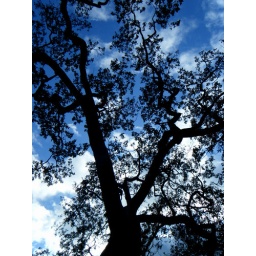
tree outlined against blue sky